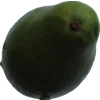
Label: green_avocado